Dnieper Balts

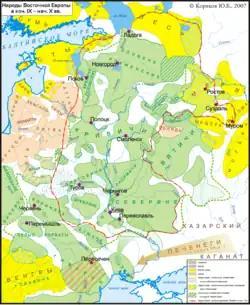
Eastern Europe at the end of 9th century to beginning of 10th century with the last remaining Dnieper Baltic inhabited area around the modern-day Moscow cut off from the rest of the Baltic people by Krivichs

In the middle of the 1st millennium, Slavs began to invade the Baltic territory of the Dnieper Balts along the Dnieper and its tributaries. In the 7th century, the Slavs, that previously only lived in Right-bank Ukraine, started invading the Baltic lands in the eastern Dnieper basin. Since the 7th and 8th centuries, the linguistic and cultural Slavicisation of Dnieper Balts was accelerated by the conversion of the multilingual tribes living in Ruthenia to Eastern Orthodoxy. By the early 9th century, only small numbers of Slavs had gone into Upper Dnieper and the majority were still Balts, with the Slavs mostly settling near Gnezdovo.